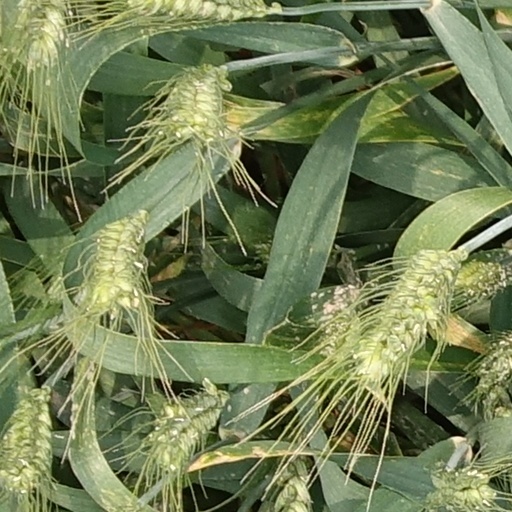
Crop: wheat